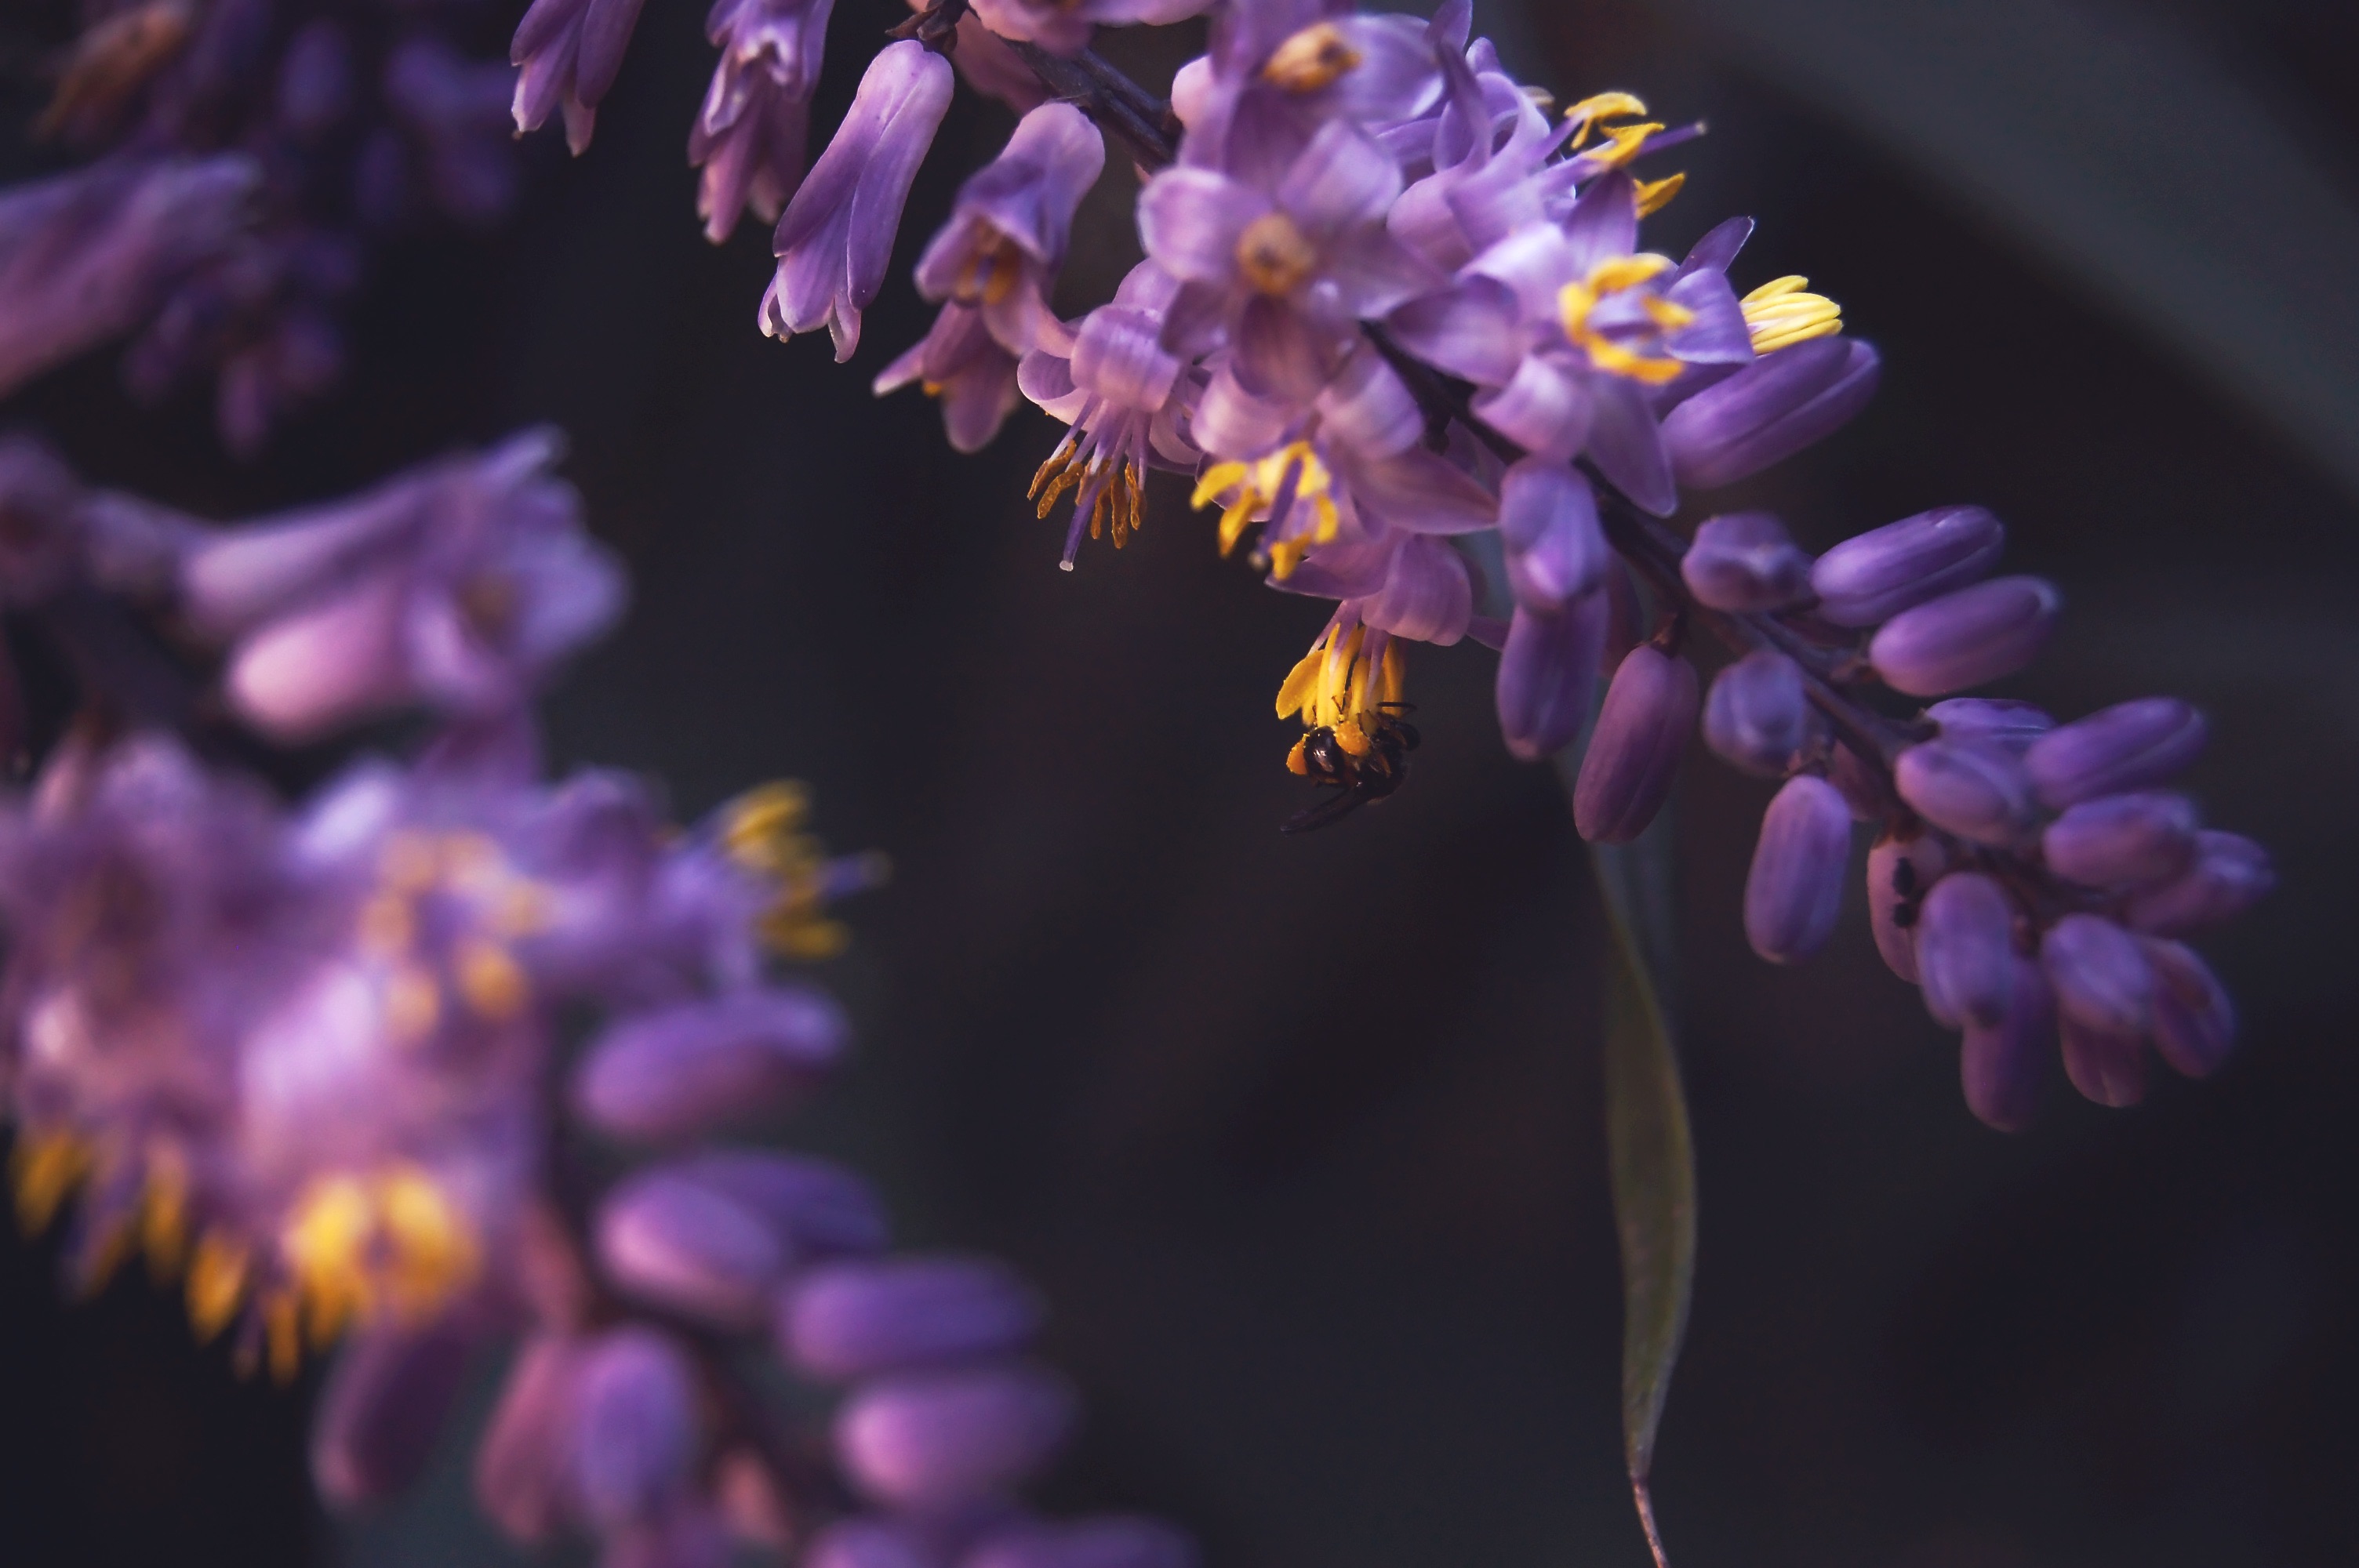
nature, blossom, plant, photography, flower, purple, petal, pollen, insect, botany, flora, invertebrate, wildflower, close up, nectar, macro photography